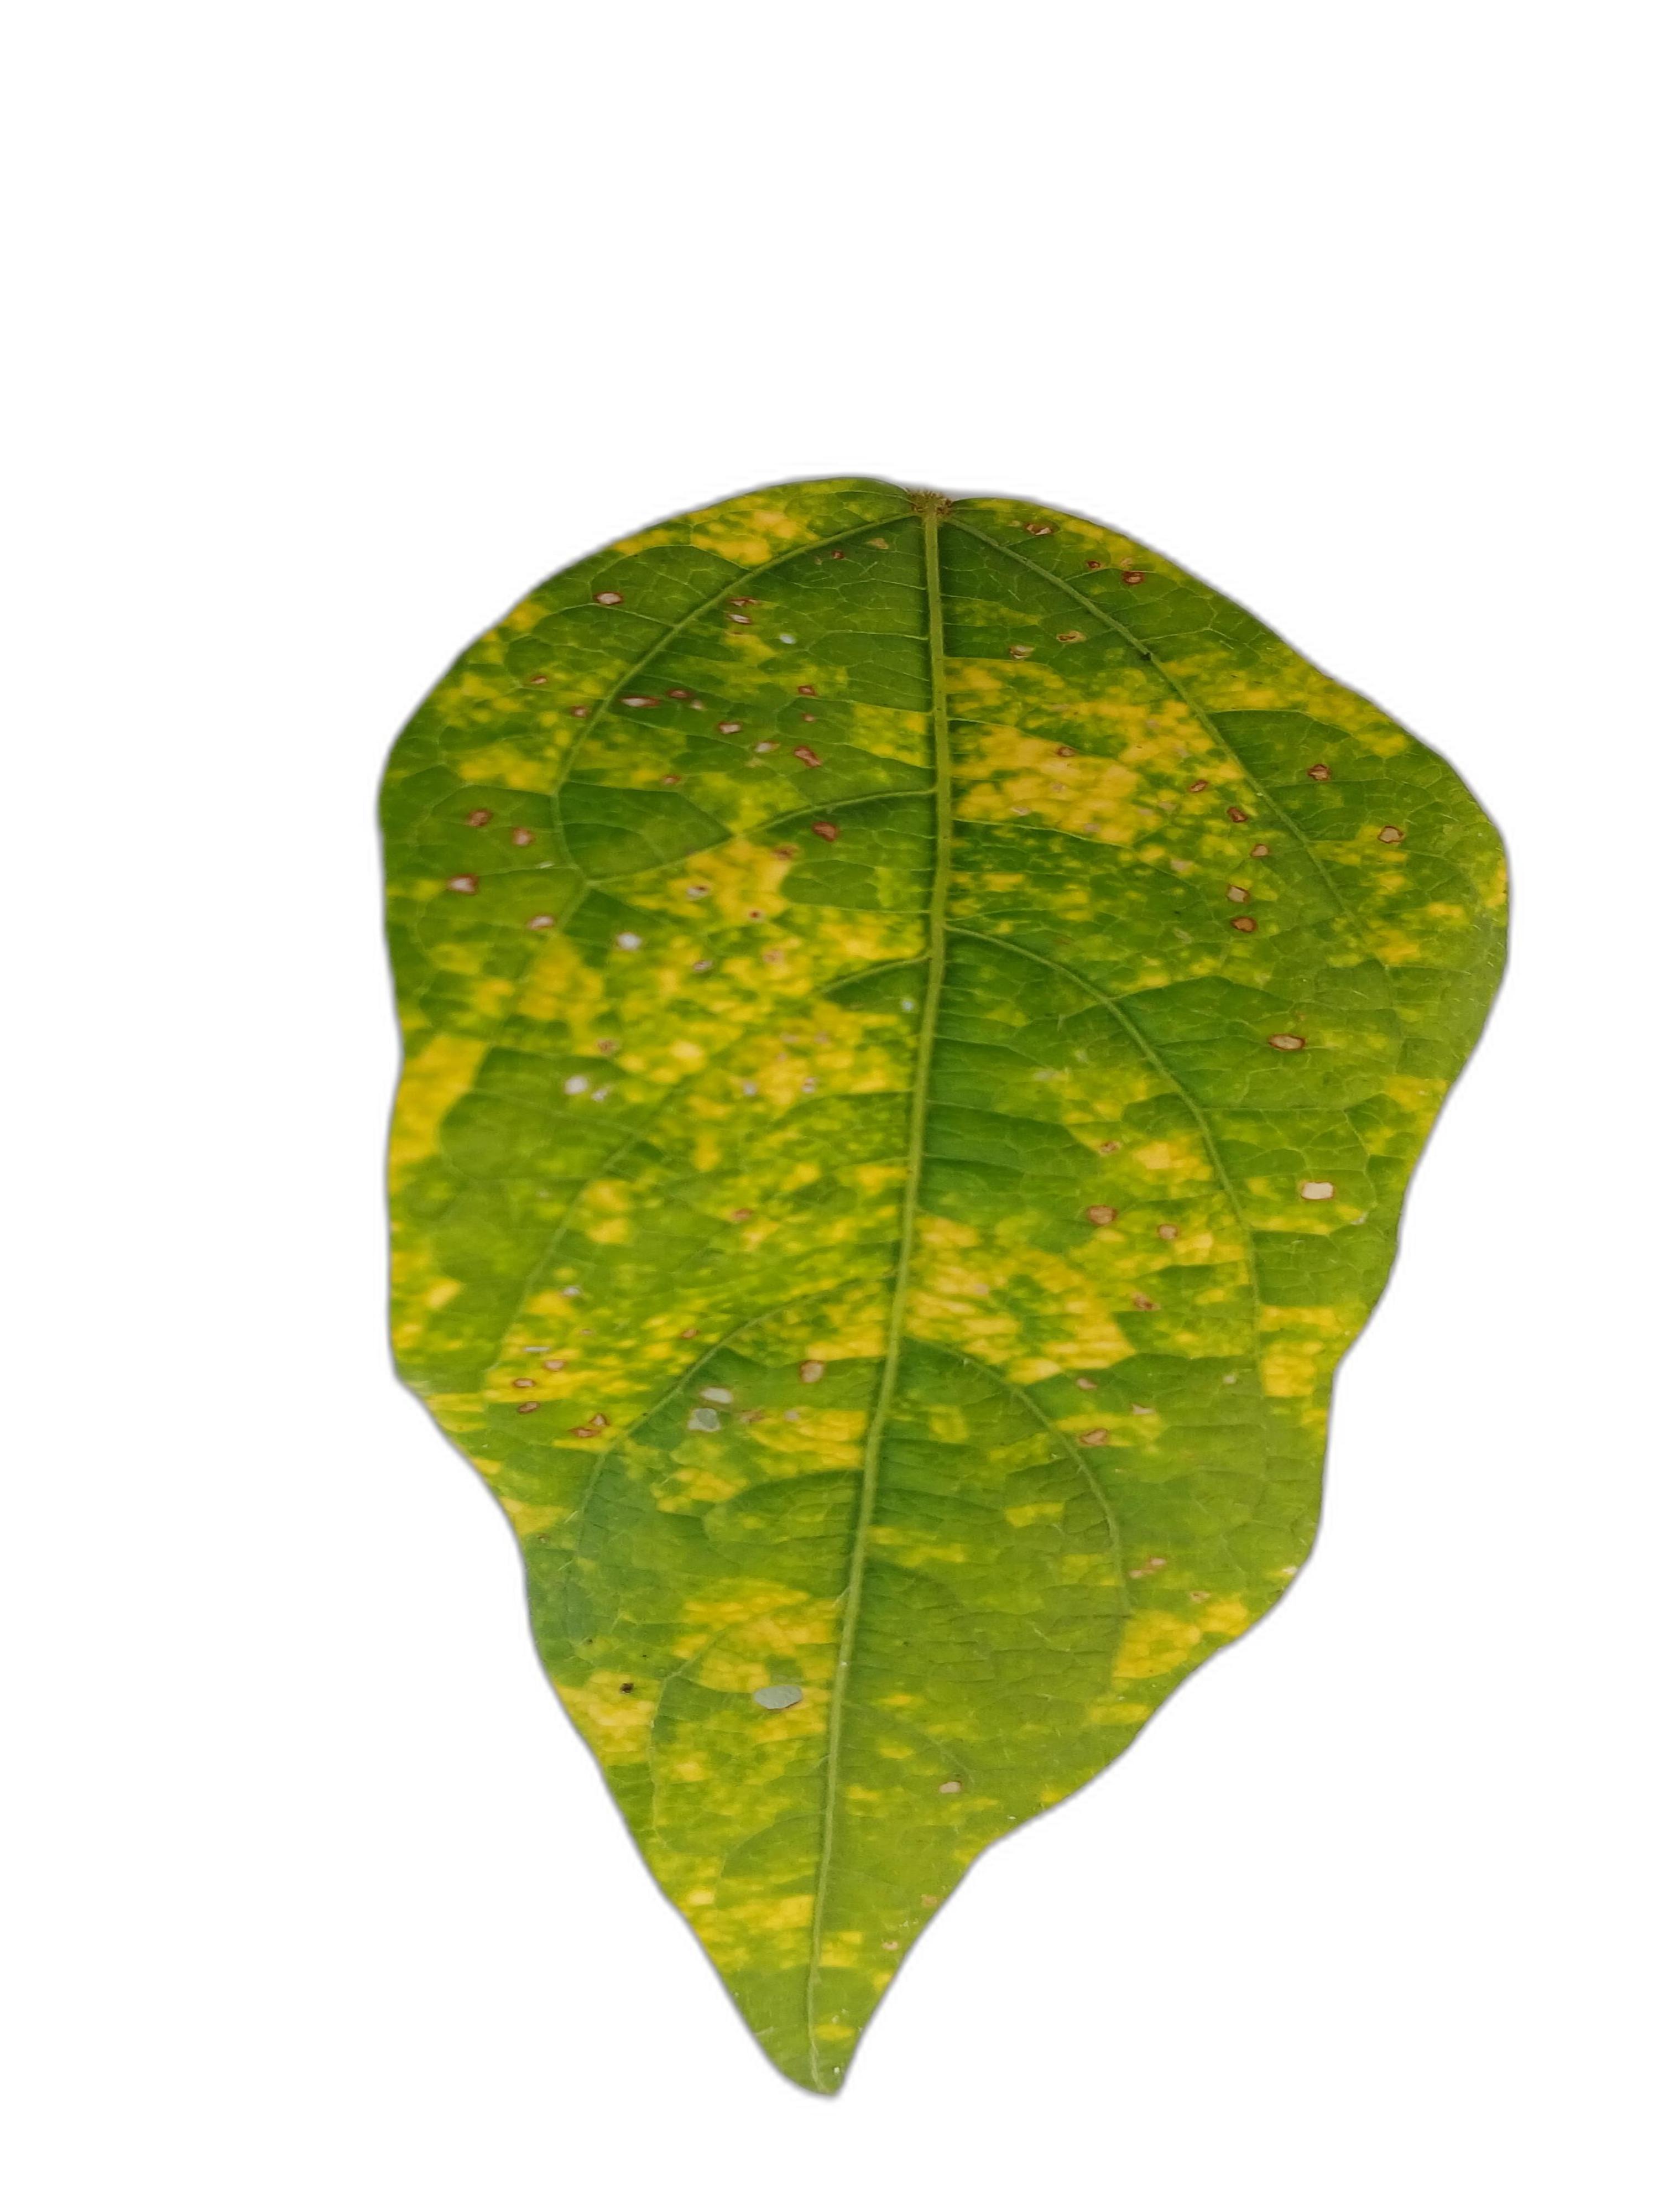
Label: Yellow Mosaic